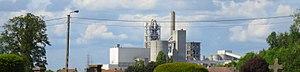
Gaurain
Gaurain-Ramecroix est une section de la ville belge de Tournai, située en Région wallonne dans la province de Hainaut.